Deva, Romania

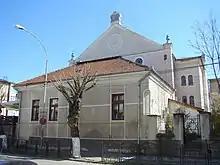
Deva synagogue

Jews first settled in the town in the 1830s, organizing a community in 1848. Rabbi Moshe Herzog (1893-1898) delivered patriotic sermons in Hungarian. The synagogue was rebuilt in 1925. In 1923, the strictly Orthodox established their own congregation under Hayyim Yehuda Ehrenreich, a rabbinical scholar whose periodical "Otzar ha-Hayyim" became renowned in Jewish academic circles. In 1927, he set up a press that printed classical Hebrew works.